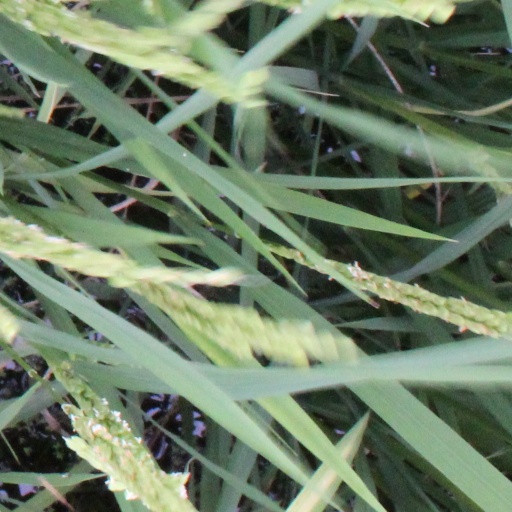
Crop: rice